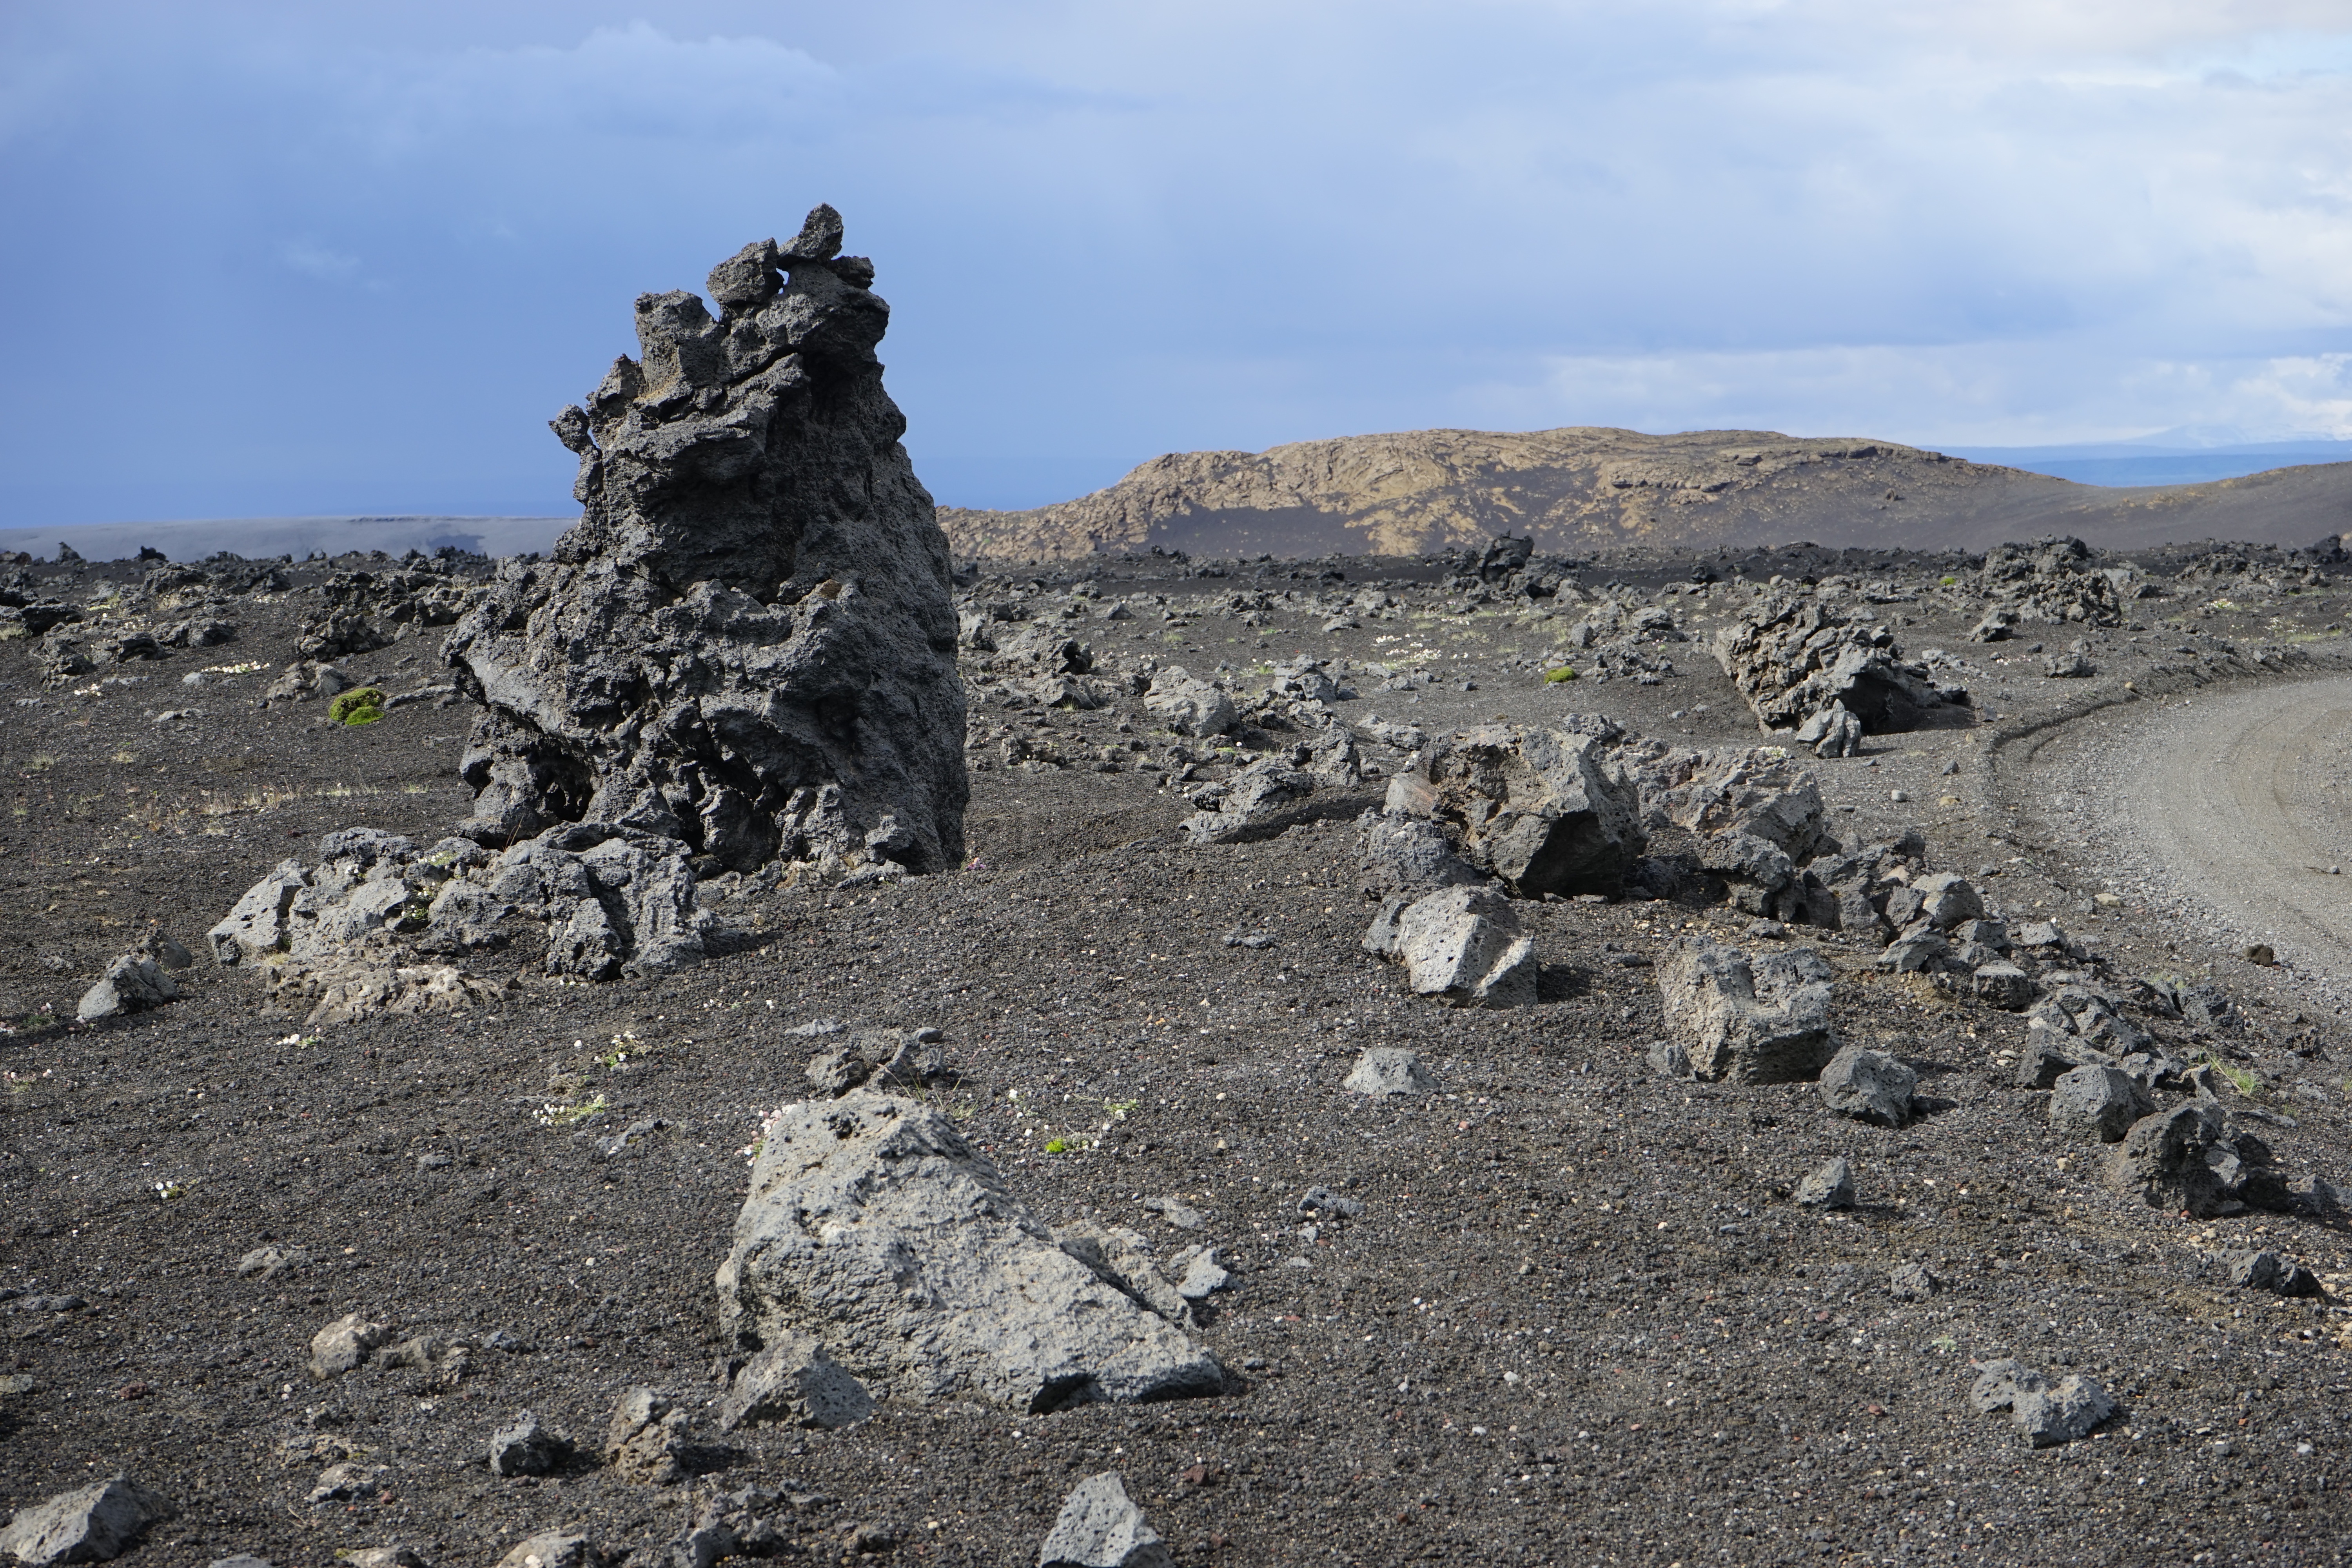
sand, rock, wilderness, mountain, iceland, terrain, material, sculpture, geology, badlands, scree, boulders, lava, lunar landscape, lava field, lava rock